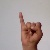
The image shows a hand gesture representing the letter 'I' in Indian Sign Language.